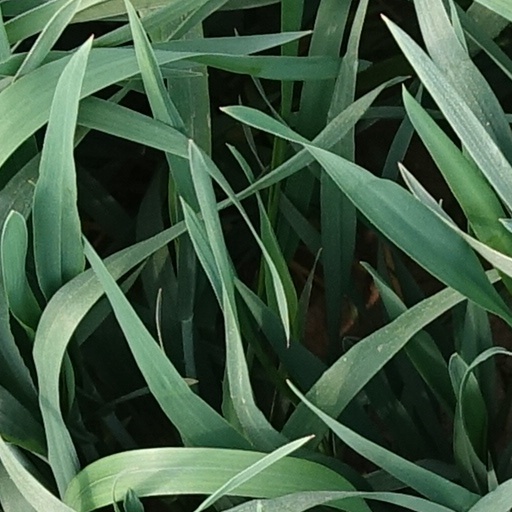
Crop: wheat